Robert Ernest Noble

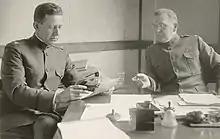
Colonels Robert E. Noble (right) and W. H. Smith (left), 1918

From 1914 to 1917, Noble performed staff duty at the United States Department of War. He was promoted to colonel in January 1918. He served in France during World War I as assistant surgeon general of the American Expeditionary Forces, and was promoted to temporary brigadier general in May 1918. He was promoted to temporary major general in October 1918, and served as Chief Surgeon of Base Section Number 2 in Bordeaux, followed by assignment as commander of Base Section Number 5 in Brest.